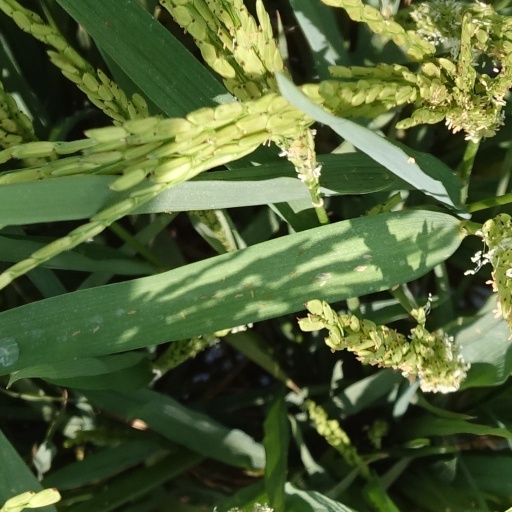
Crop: rice